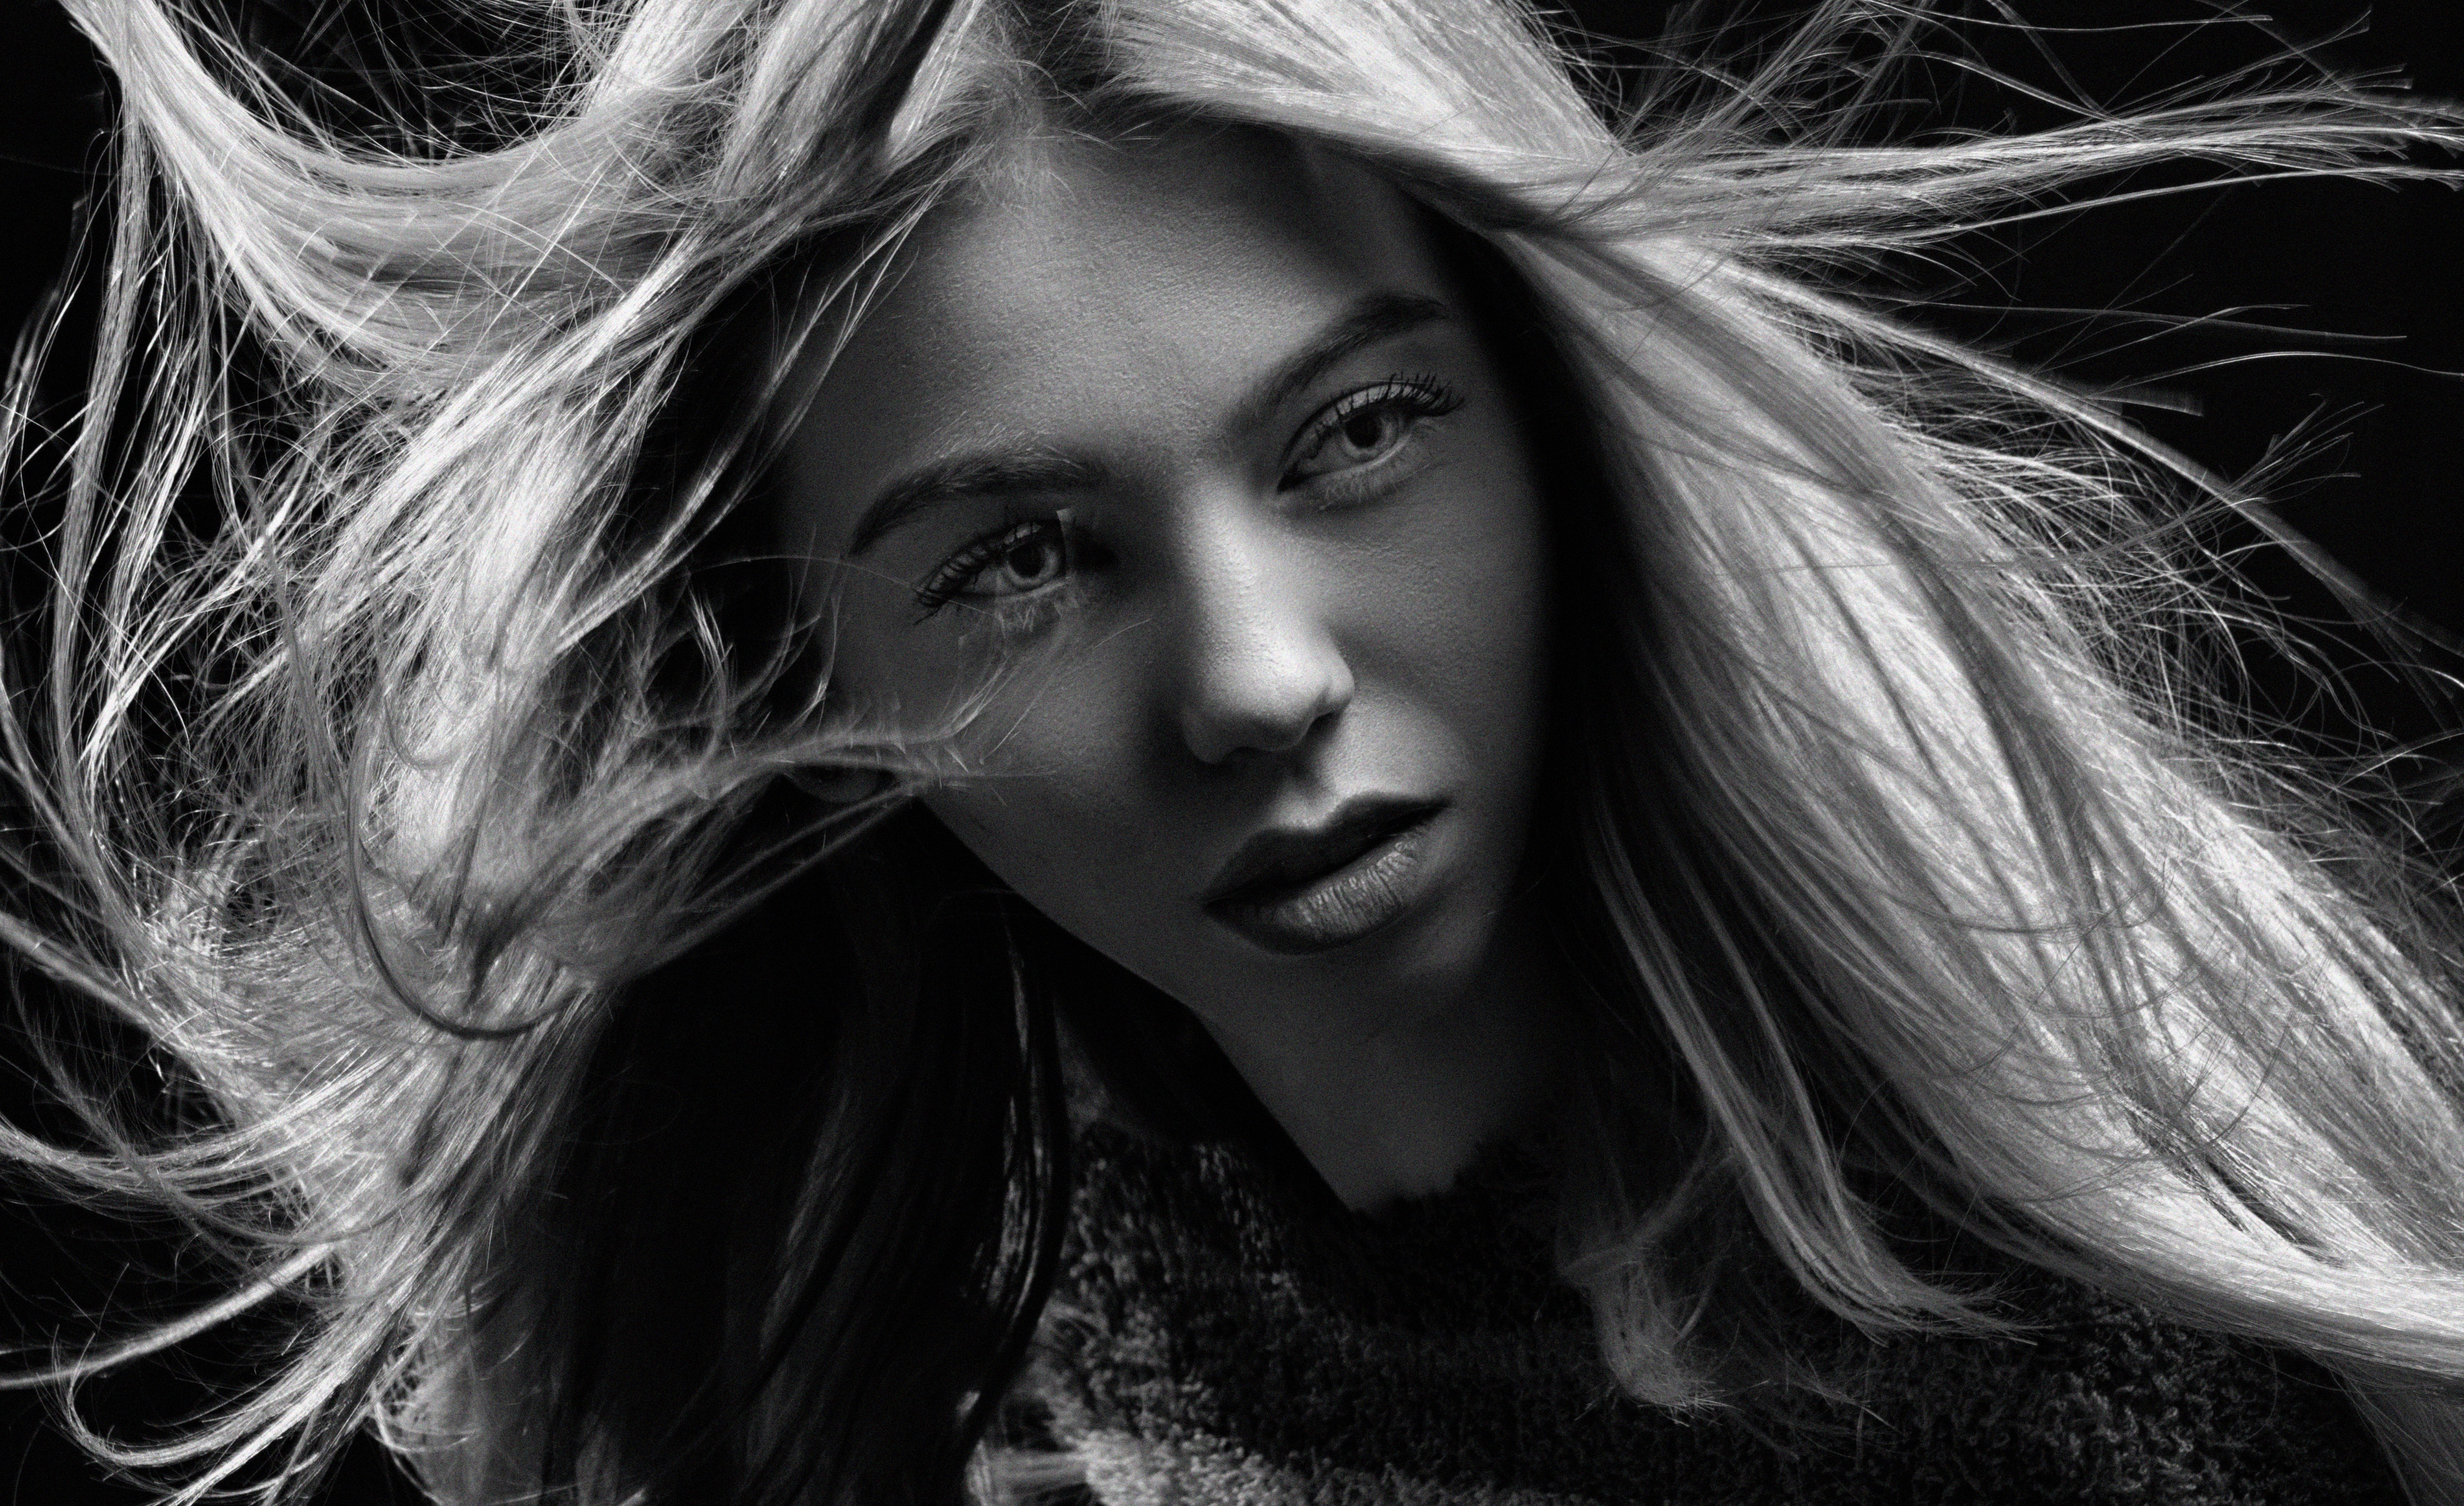
woman, skin, lip, chin, eyebrow, eye, eyelash, black, flash photography, iris, black and white, style, cool, black hair, grass, layered hair, happy, long hair, Step cutting, monochrome photography, monochrome, brown hair, blond, darkness, People in nature, feathered hair, stock photography, portrait photography, art, portrait, art model, fashion model, fur, surfer hair, photo shoot, hat, model, illustration